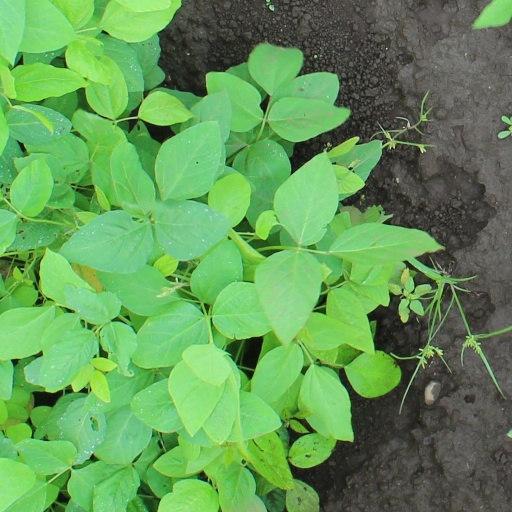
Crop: soybean